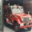
Label: truck